Malaysia–Singapore Airlines

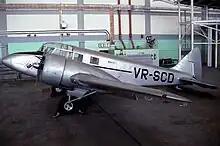
An Airspeed Consul, the first aircraft type operated by Malayan Airways, marking the airline's early beginnings in the 1940s.

Malayan Airways was founded in 1937 following the collaboration between the Straits Steamship Company of Singapore and two British firms, Ocean Steamship Company and Imperial Airways. Their goal was to establish a regional airline, which was formalised with the creation of Malayan Airways Limited on 12 October 1937.